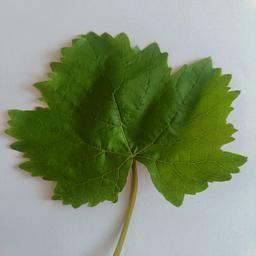
Label: Healthy Leaves